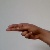
The image shows a hand gesture representing the letter 'H' in Indian Sign Language.